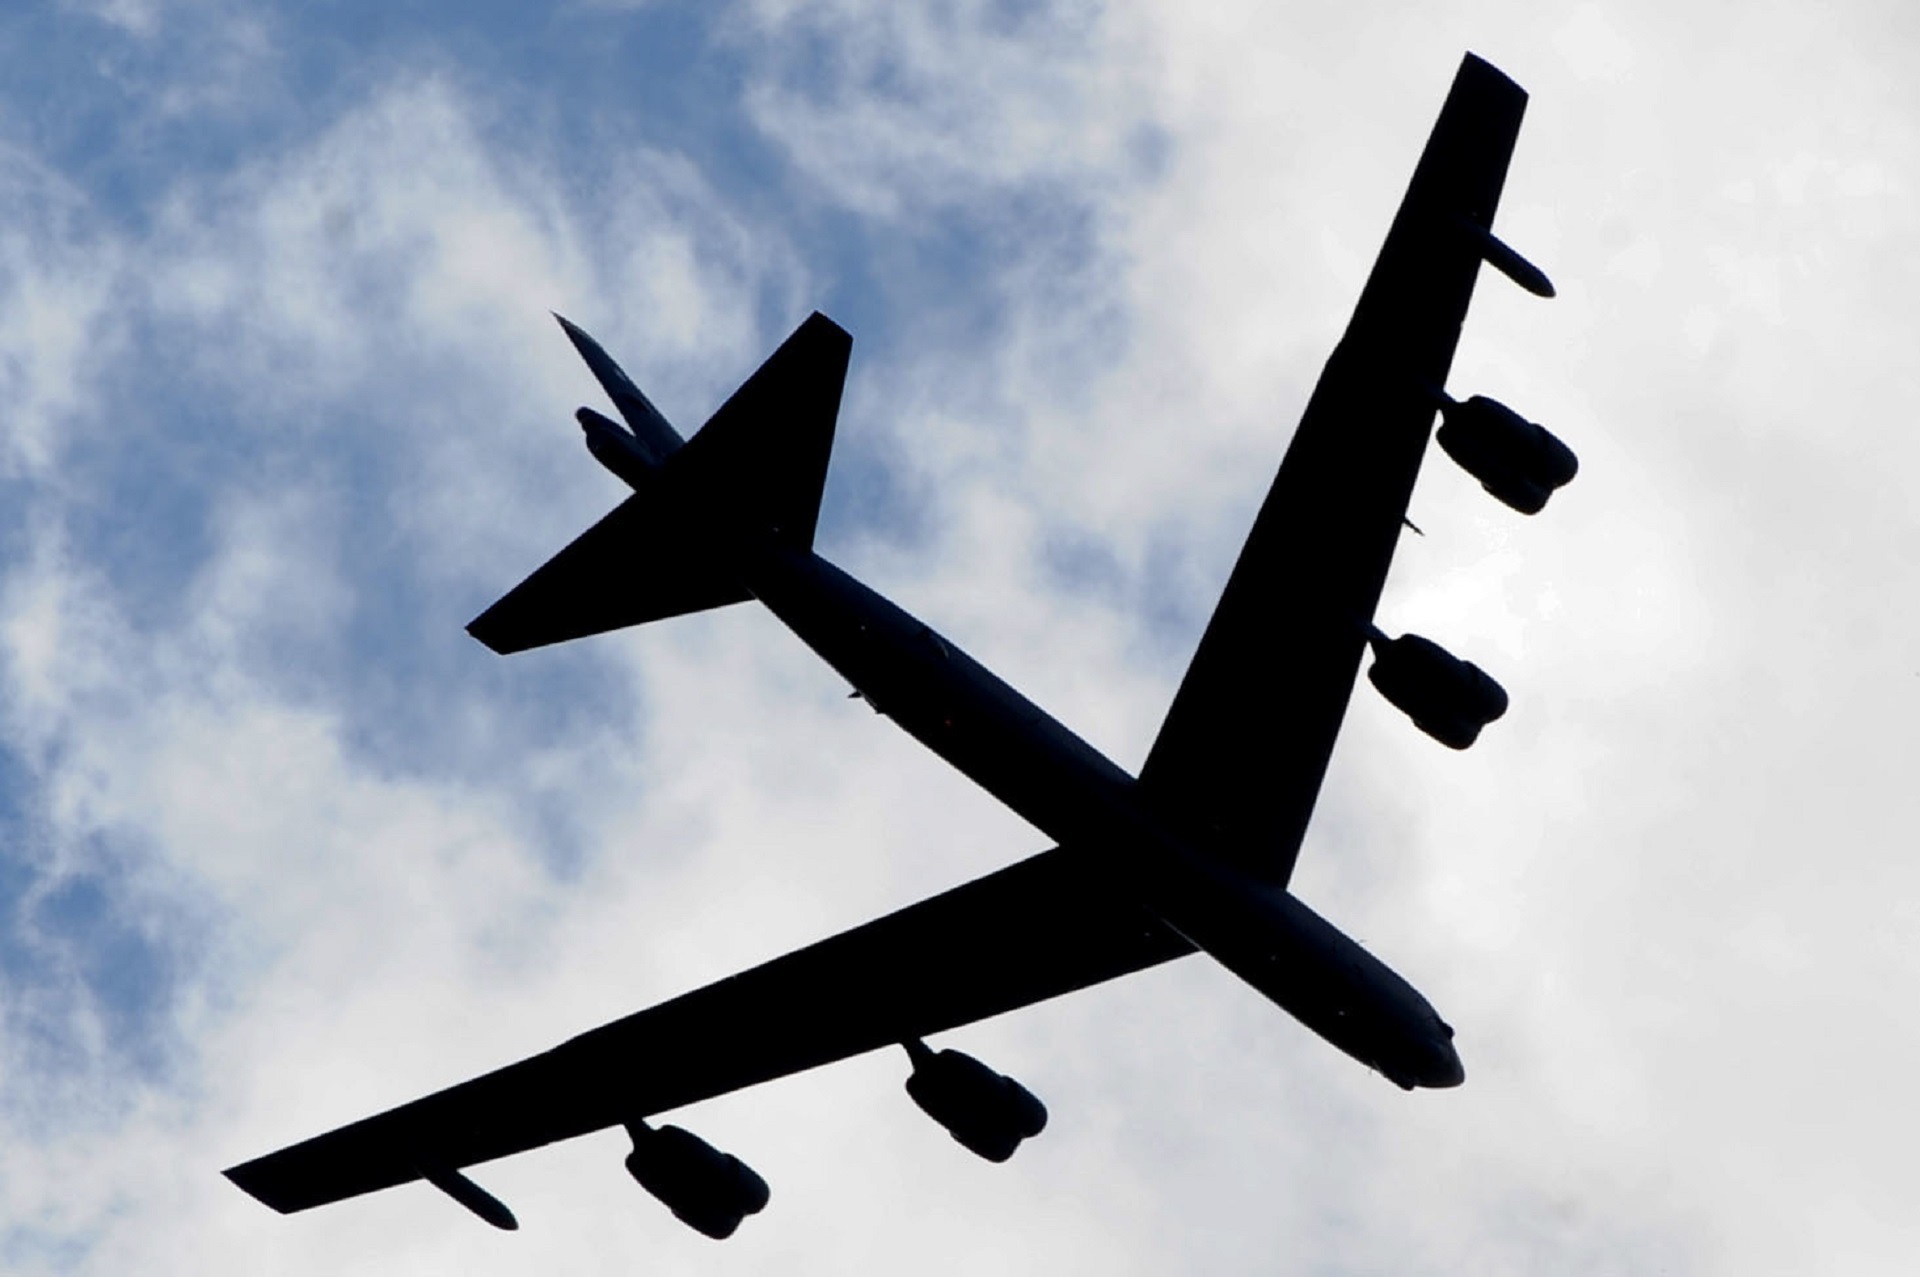
silhouette, wing, sky, wind, flying, airplane, plane, aircraft, military, jet, transportation, vehicle, airline, aviation, flight, usa, aeroplane, airliner, propeller, boeing, stratofortress, north dakota, air show, air force, jet aircraft, military aircraft, air travel, atmosphere of earth, aircraft engine, minot minot air force base, minot afb, b 52h